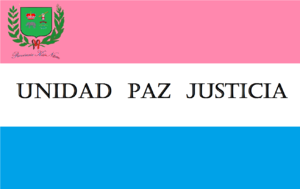
Drapeau de la province d'Kié-Ntem, en République de Guinée équatoriale.
La province du Kié-Ntem est l'une des sept provinces de la Guinée équatoriale.